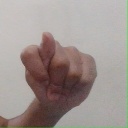
अक्षर: ट